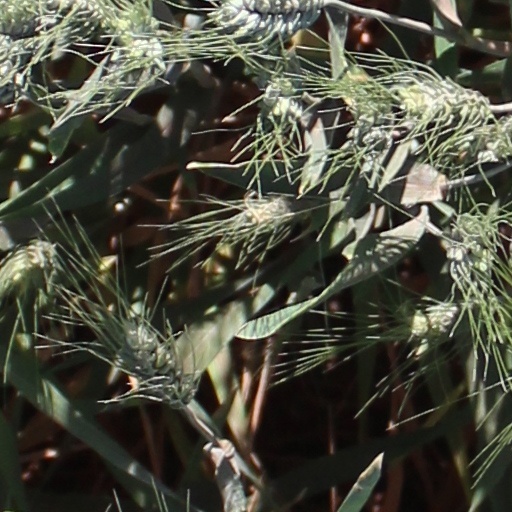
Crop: wheat